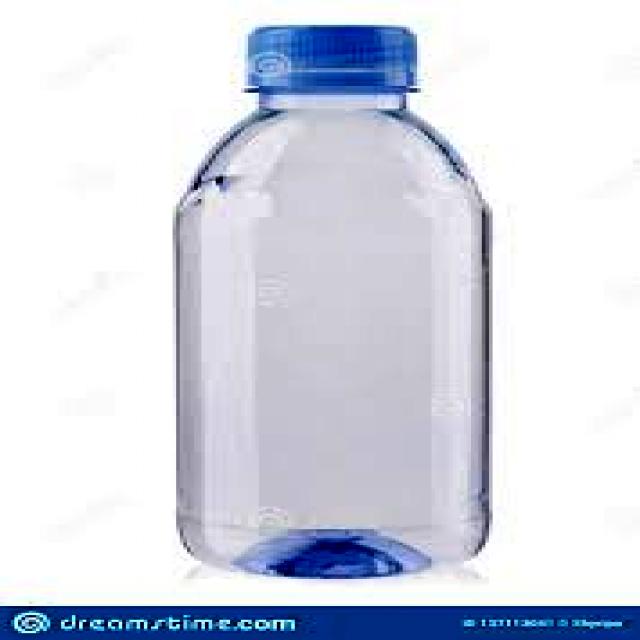
Label: Plastic